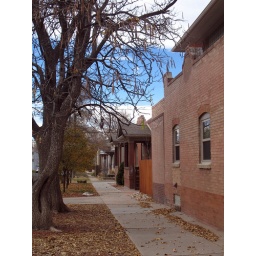
Fall in Denver -- bare trees, leaves on the ground, blue, blue sky.